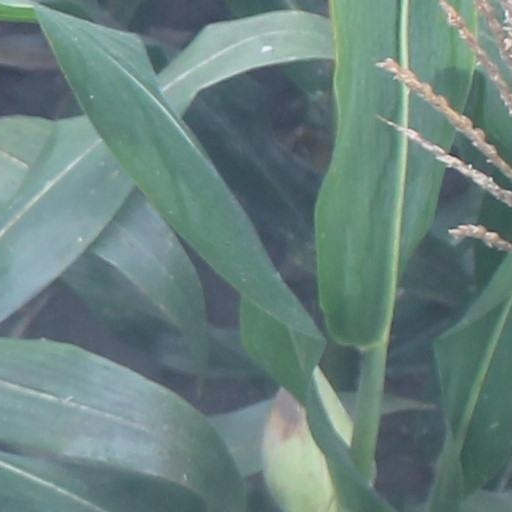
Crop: maize; corn